Rebellion of the Alpujarras (1499–1501)

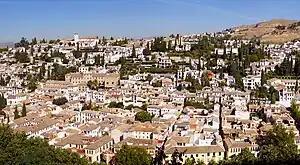
A 2010 panorama of the Albayzín, where the initial uprising took place

Muslims had been present in the Iberian peninsula since the Umayyad conquest of Hispania in the 8th century. By the end of the 15th century, the Emirate of Granada was the last Muslim-ruled area in the peninsula. In January 1492, after a decade-long campaign, Muhammad XII of Granada (also known as "Boabdil") surrendered the Emirate to the Catholic forces led by the Catholic monarchs Ferdinand II of Aragon and Isabella I of Castile. The Treaty of Granada, signed on November 1491, guaranteed a set of rights to the Muslims of Granada, including religious tolerance and fair treatment, in return for the capitulation.